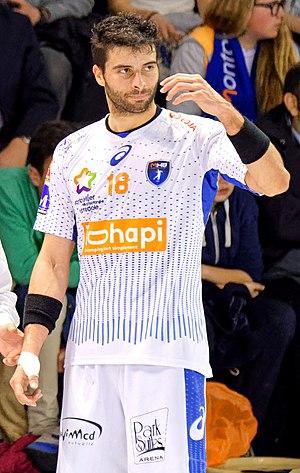
Rencontre du championnat de LNH entre l'US Ivry et Montpellier. A Ivry, le 17 mars 2016.
Felipe Borges Dutra Ribeiro, né le 4 mai 1985 à São Bernardo do Campo, est un handballeur brésilien, jouant au poste d'ailier gauche.